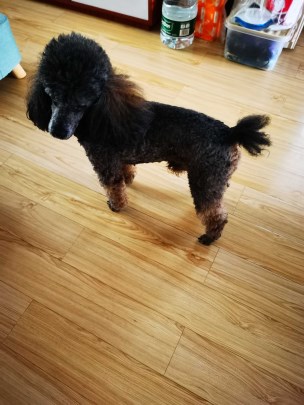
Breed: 7449-n000128-teddy